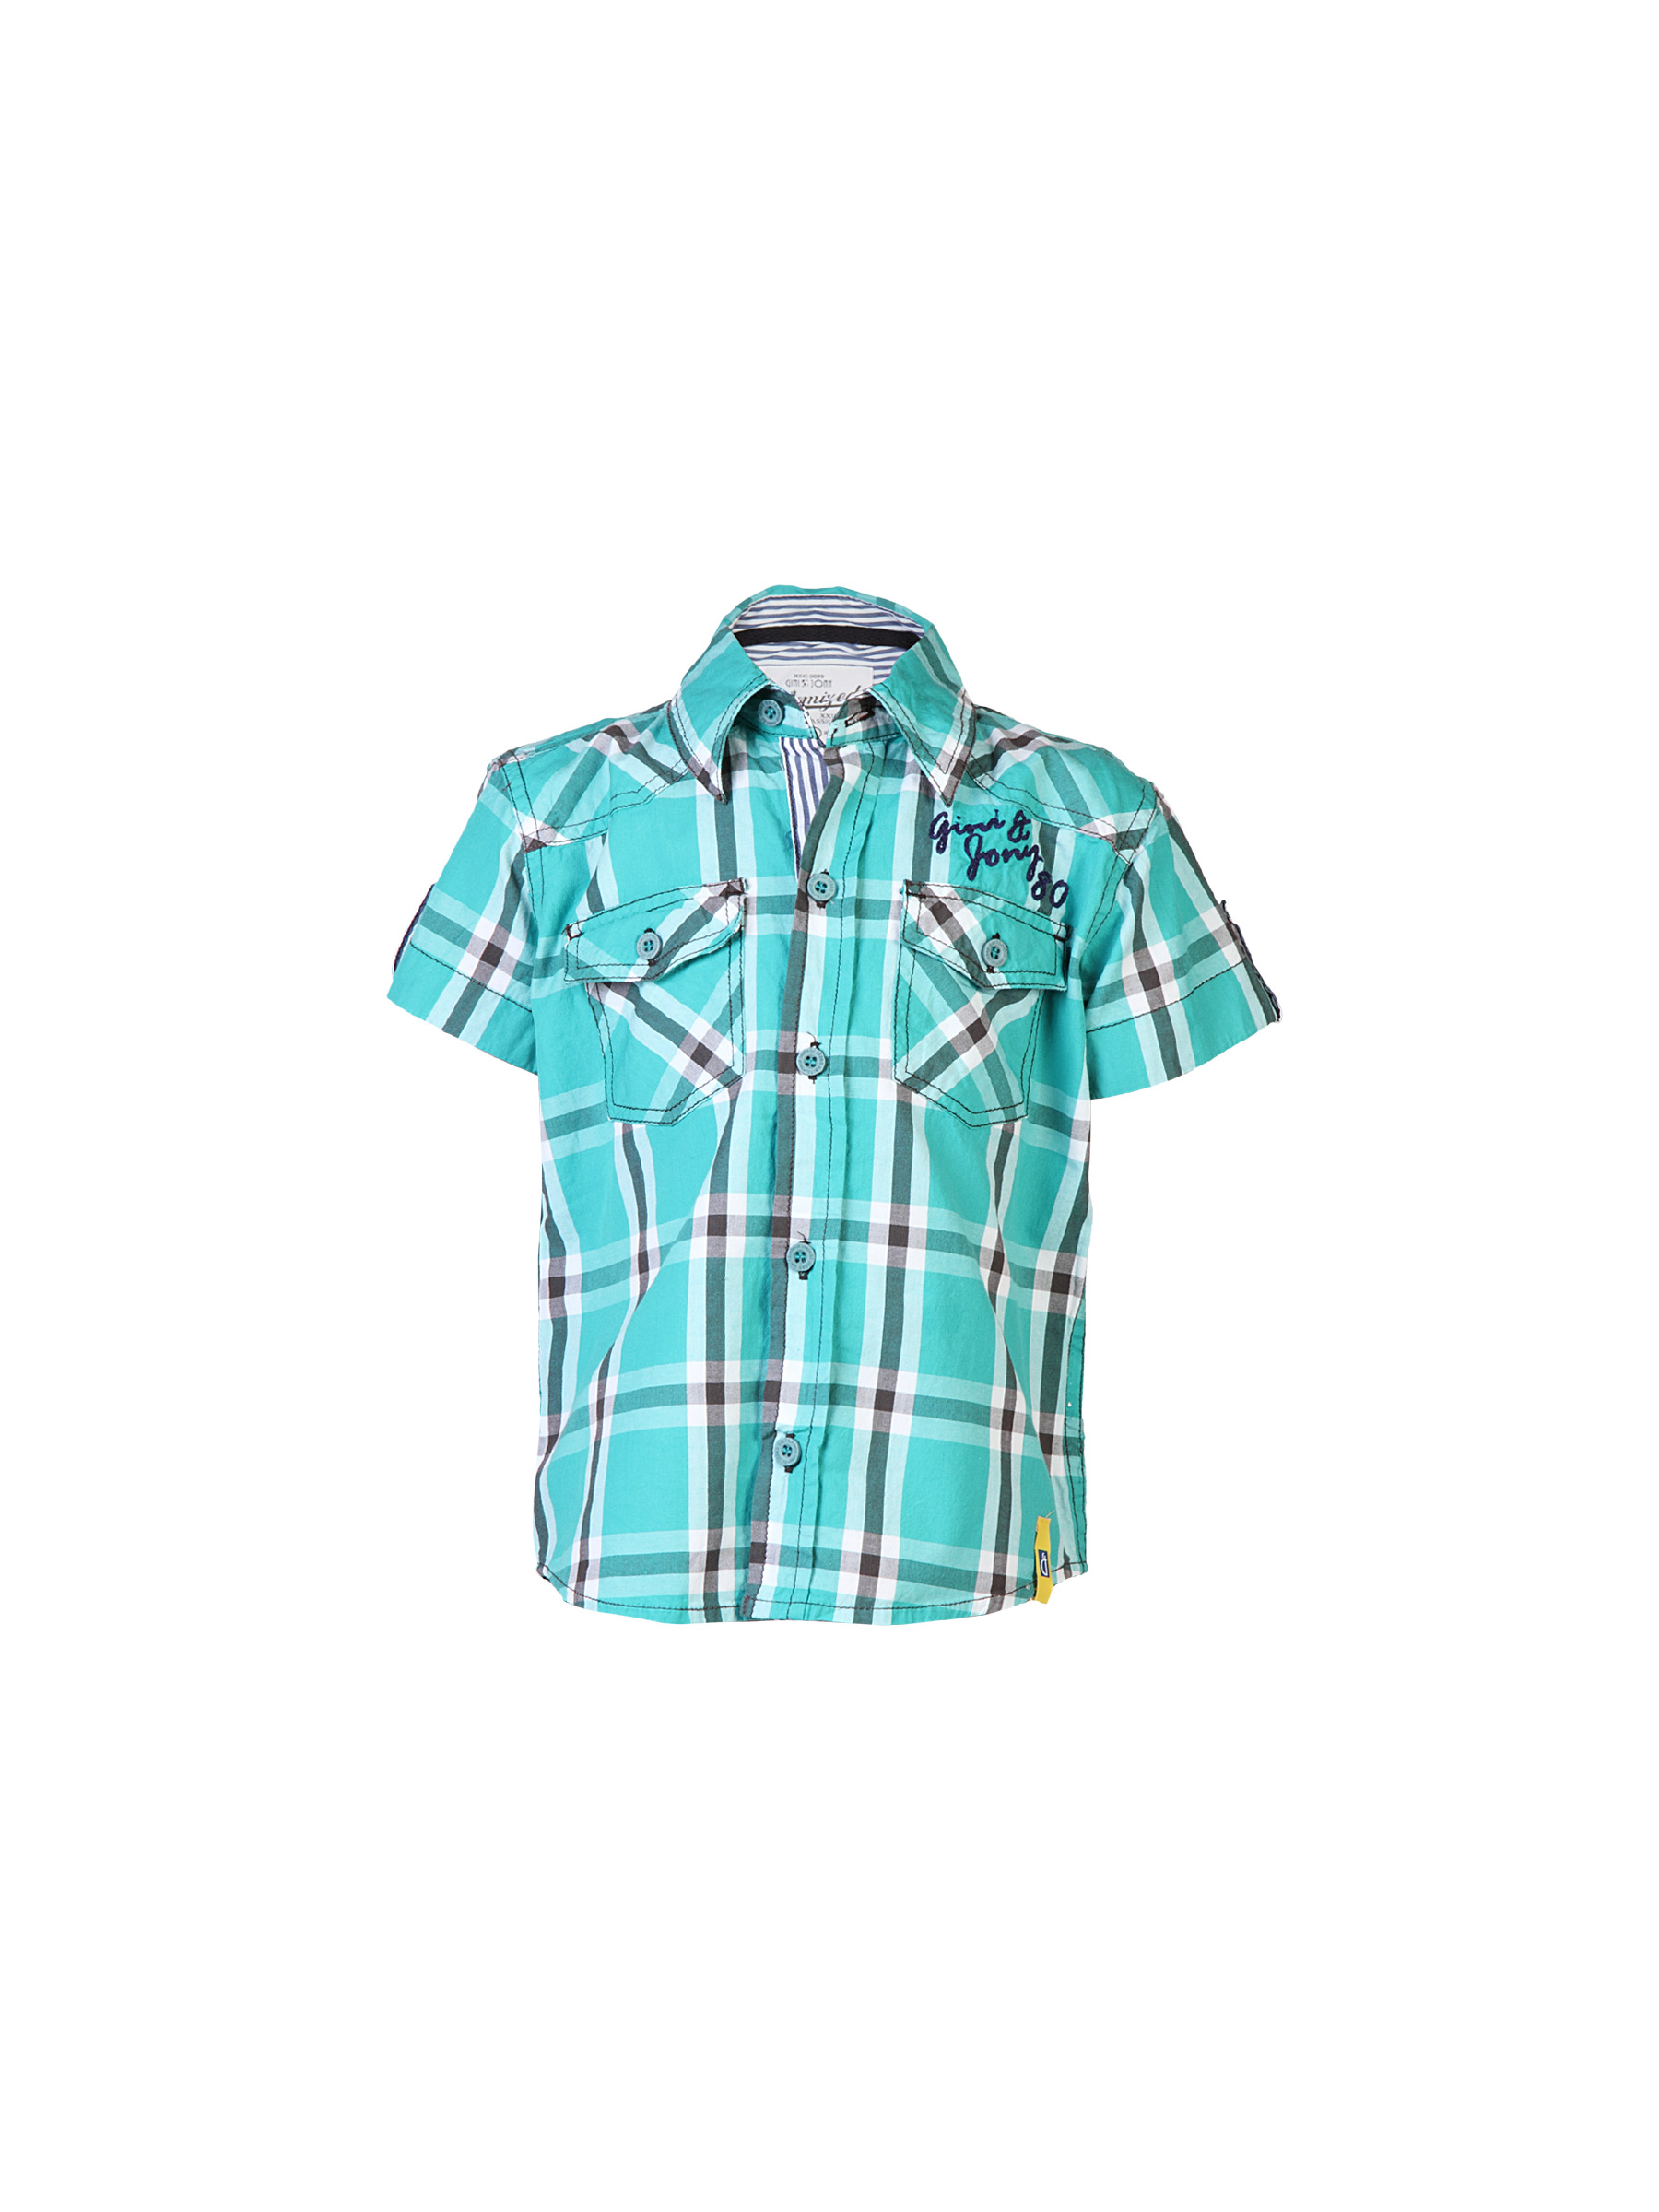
Gini and Jony Men Check Blue Shirts
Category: Apparel / Topwear / Shirts
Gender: Men
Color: Blue
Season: Fall 2011
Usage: Casual